James Koskiniemi

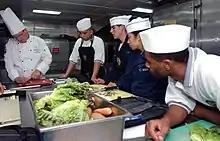

James Koskiniemi (born February 16, 1977) is an American chef and food writer. He is a writer for the Culinarian Magazine and is also the co-founder of The Pig and The Pickle. He previously served as the Executive Chef of The Bellevue Club and served two terms as President of the Board of Directors of the ACF.